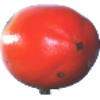
Label: Kaki 1